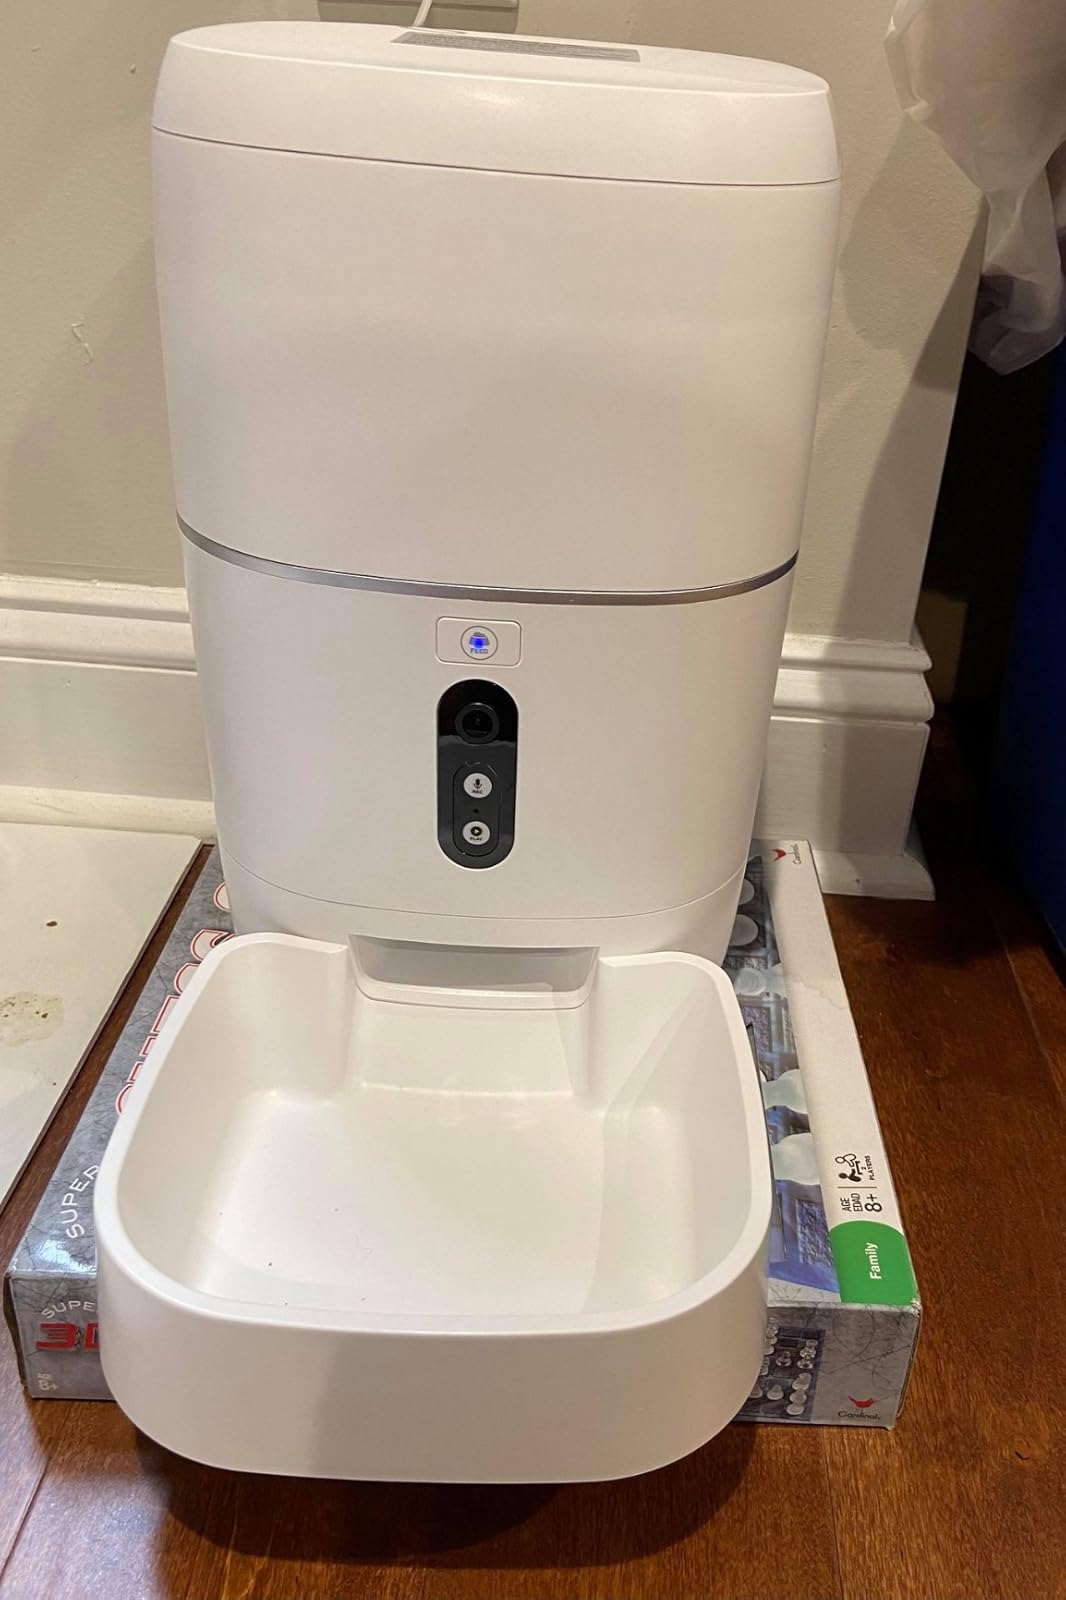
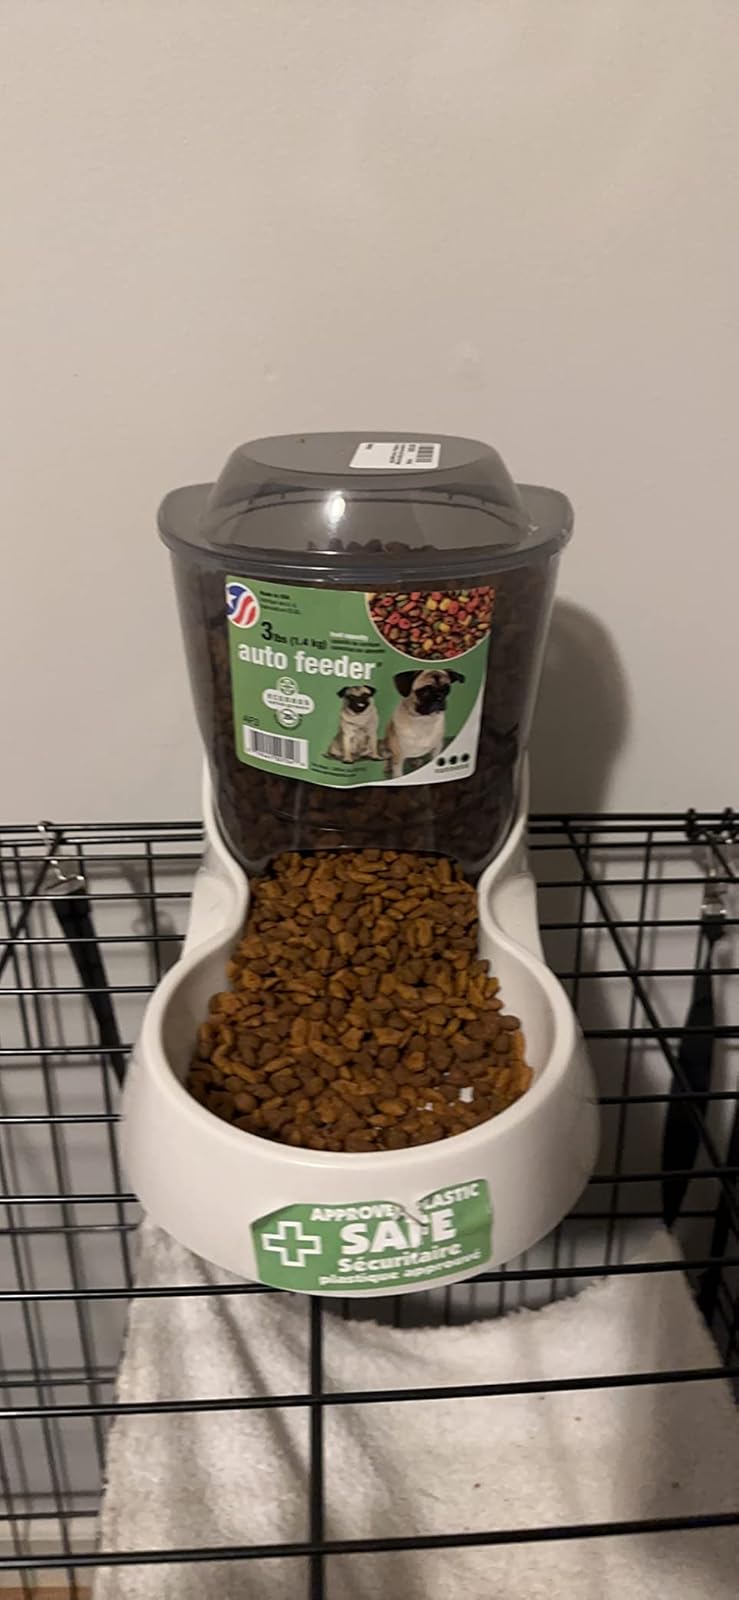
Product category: items_feeder
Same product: no